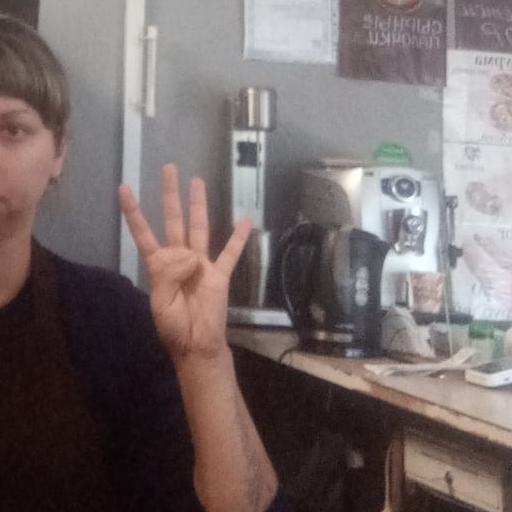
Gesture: four